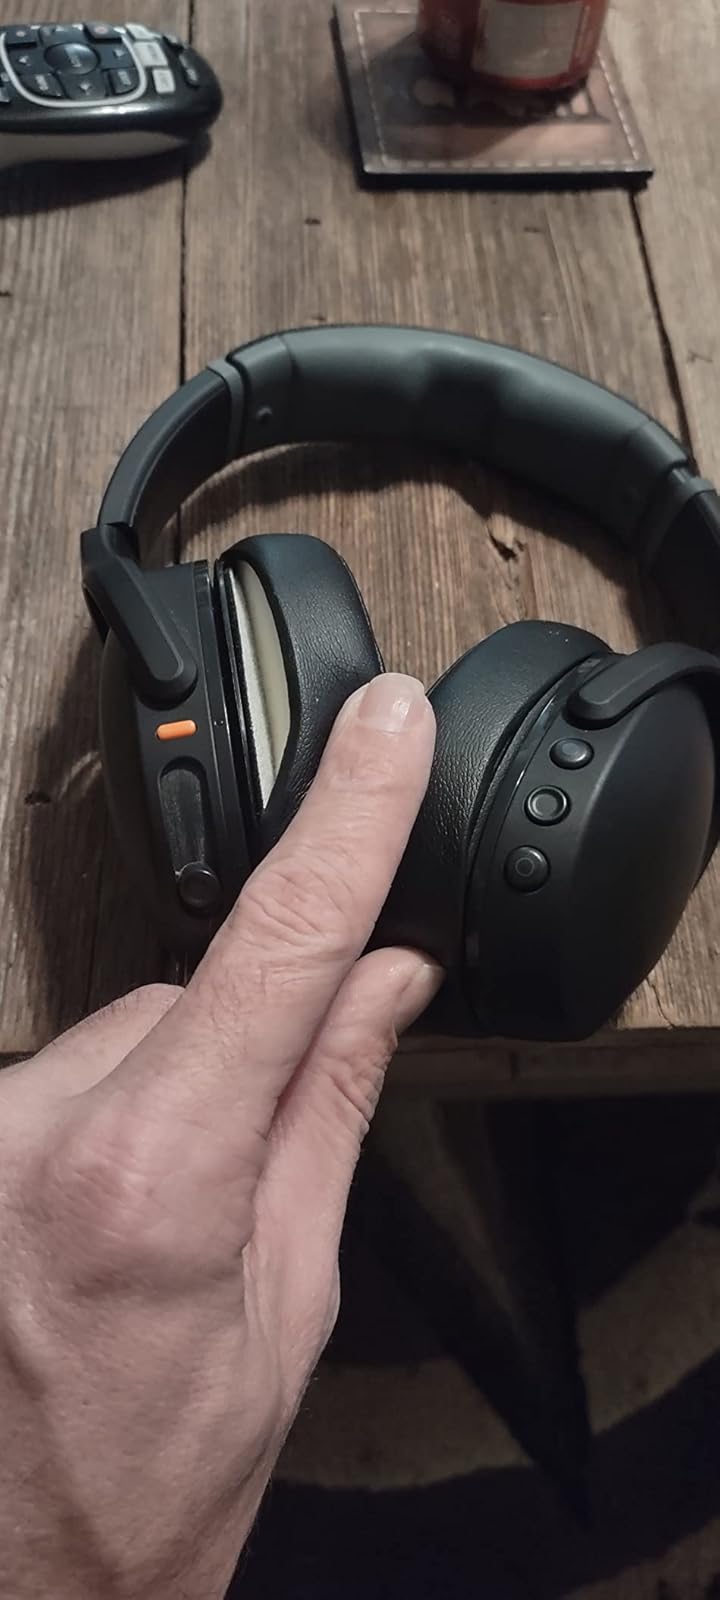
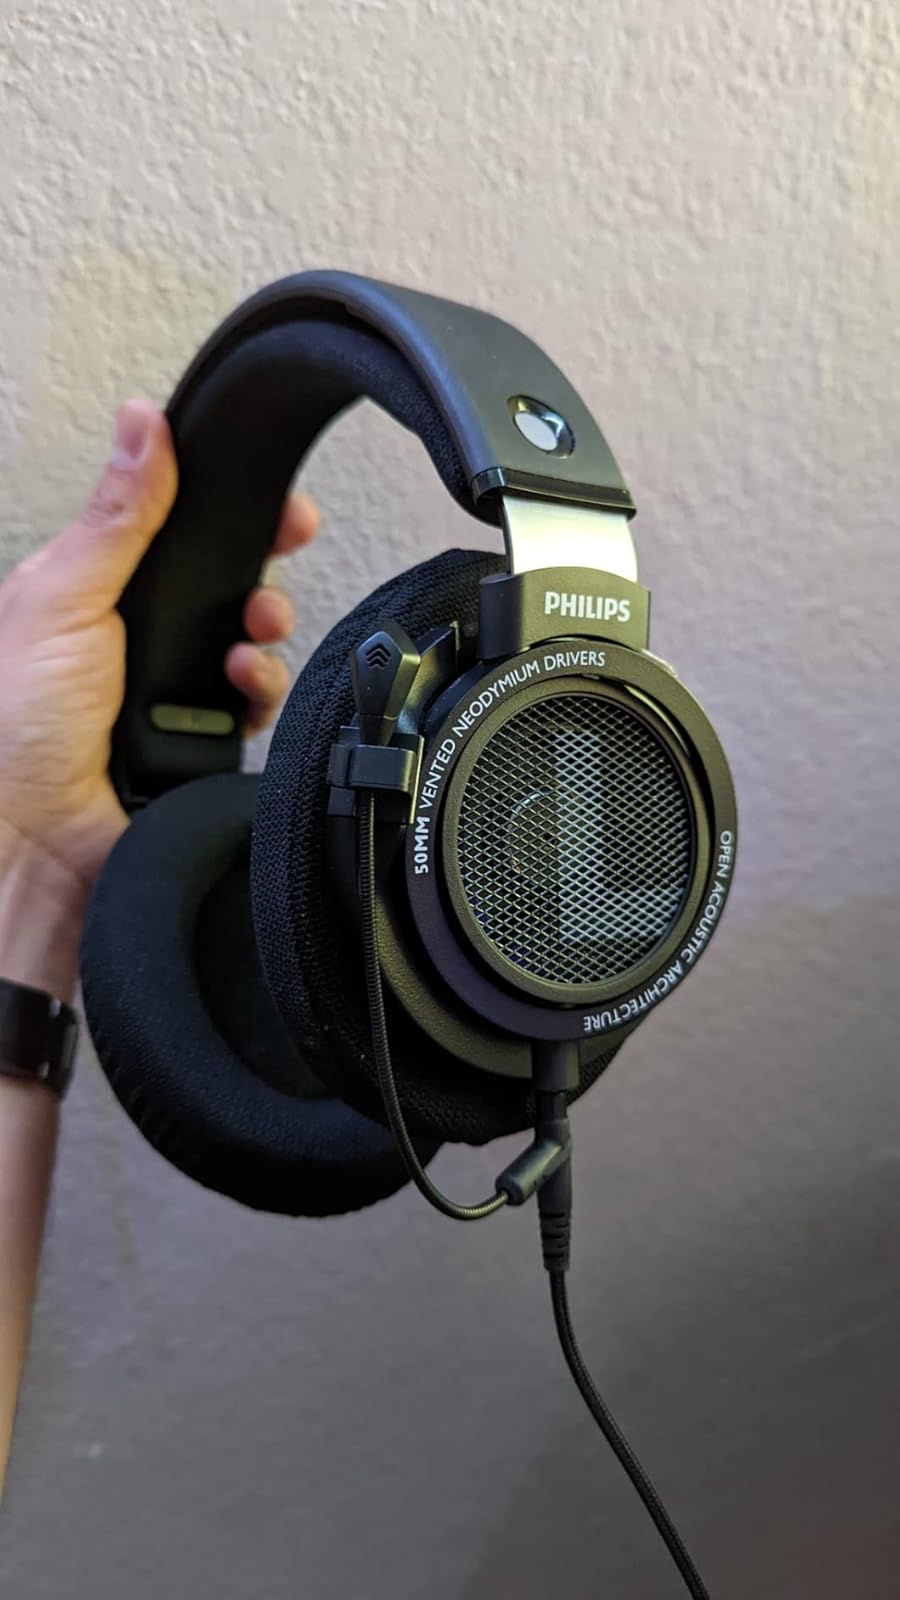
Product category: headphones
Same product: no